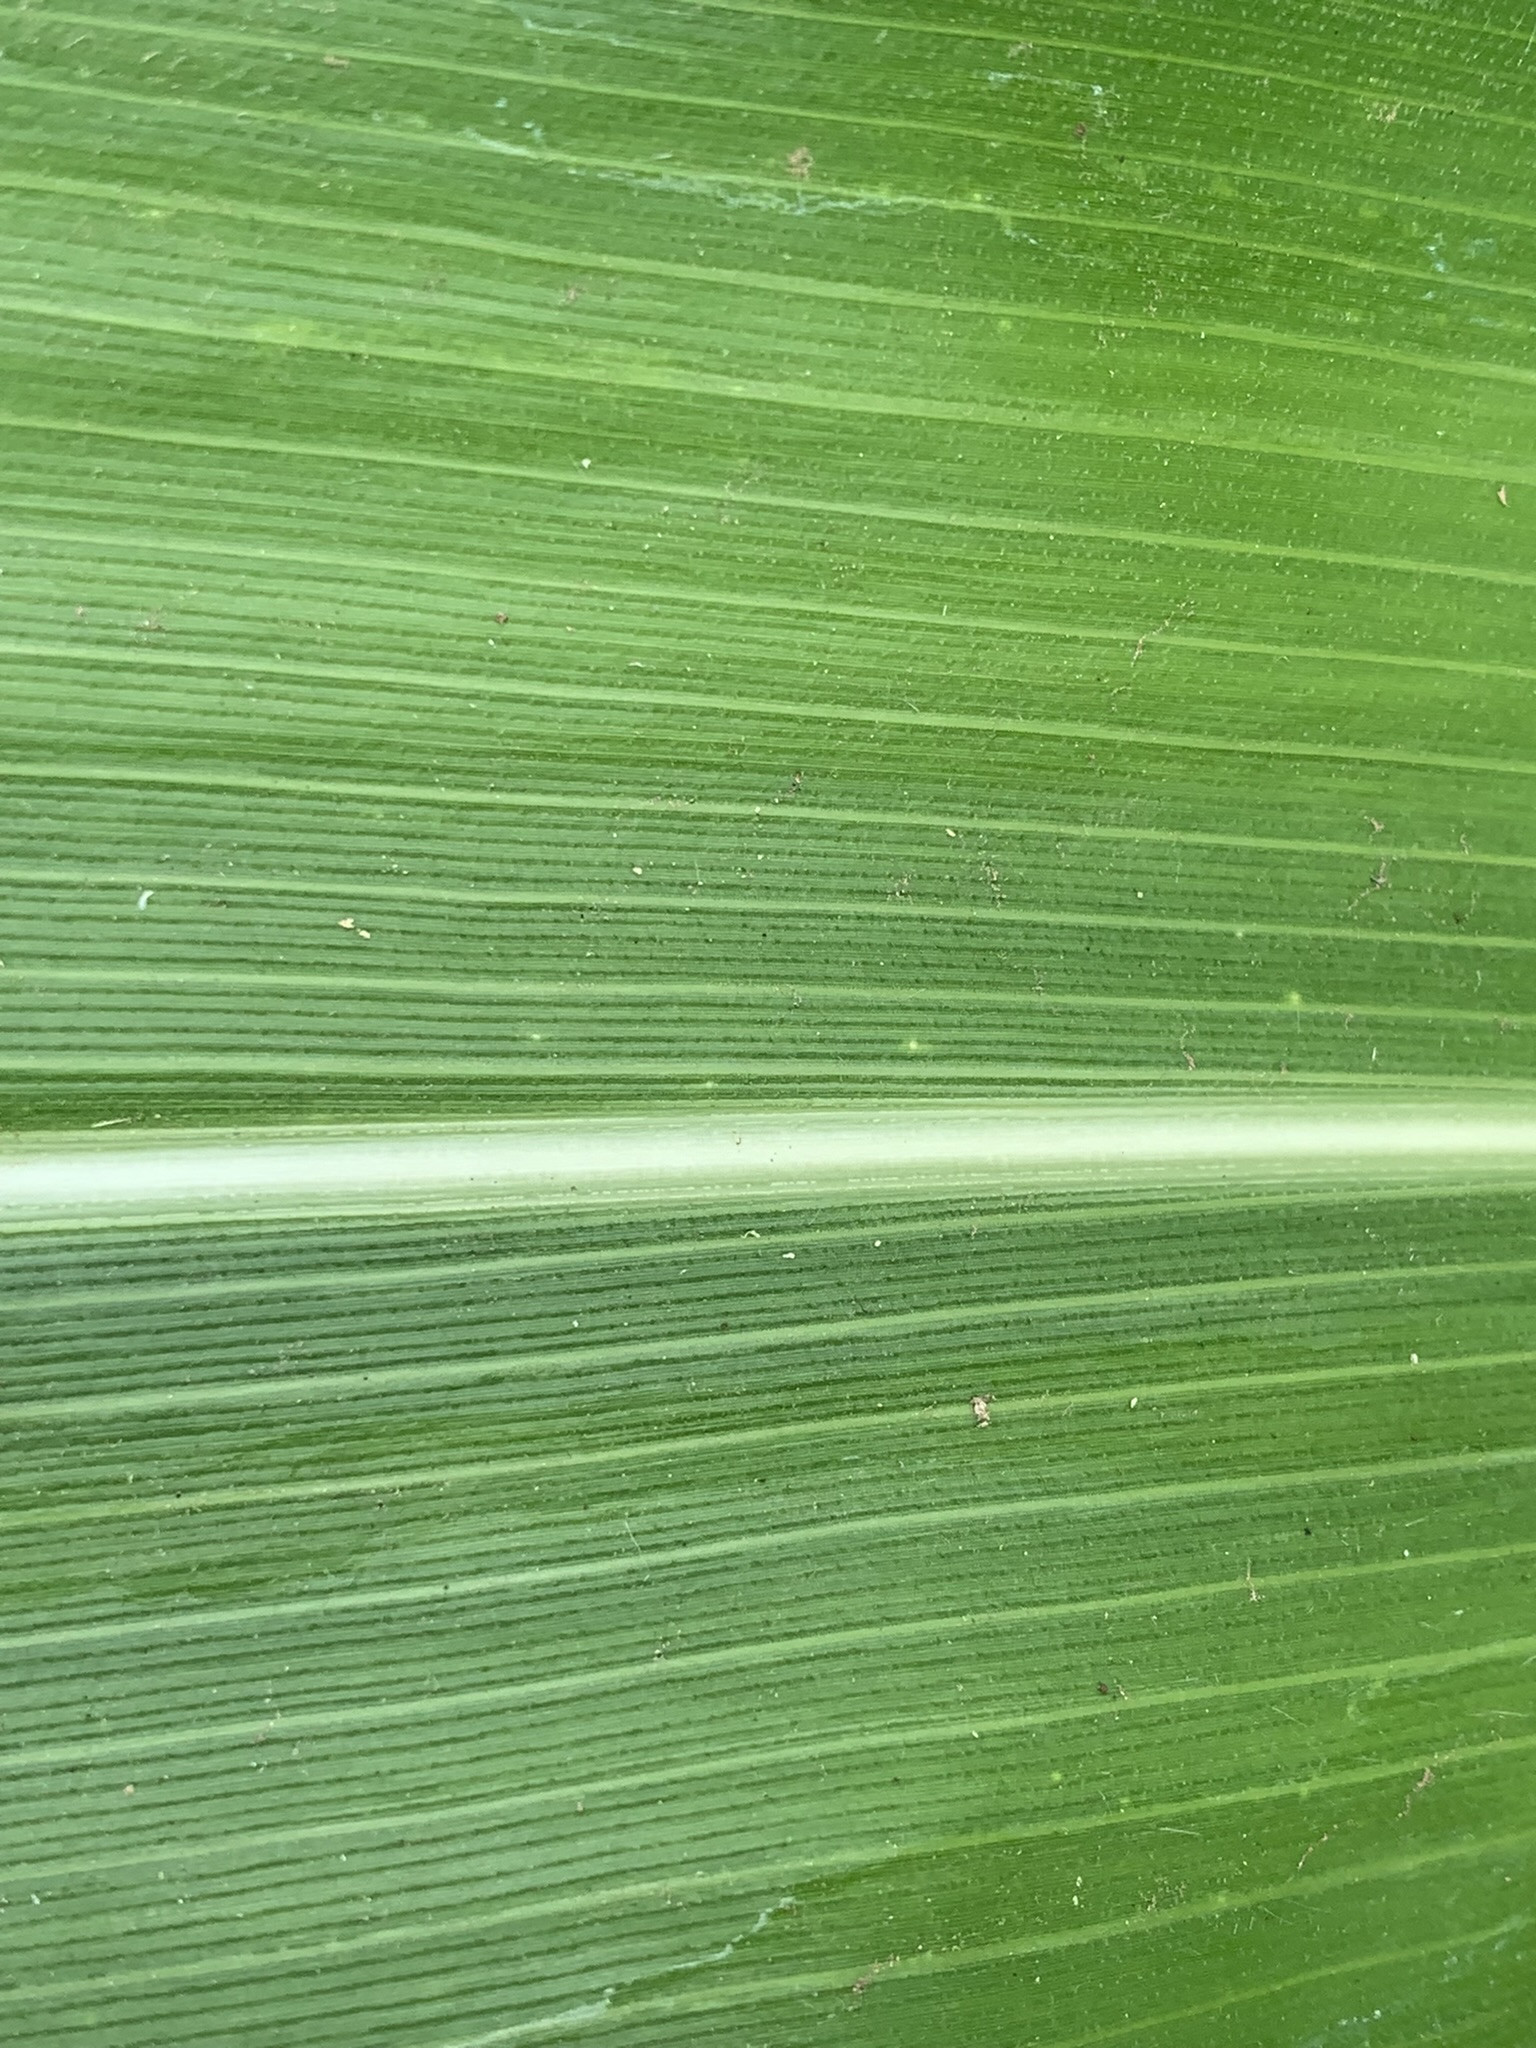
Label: Healthy